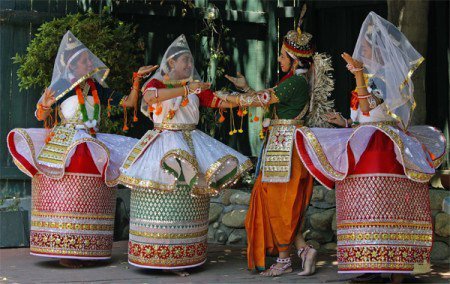
Dance form: manipuri